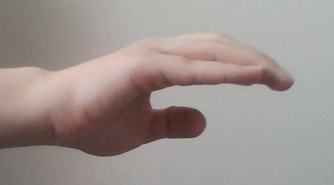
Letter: jeem